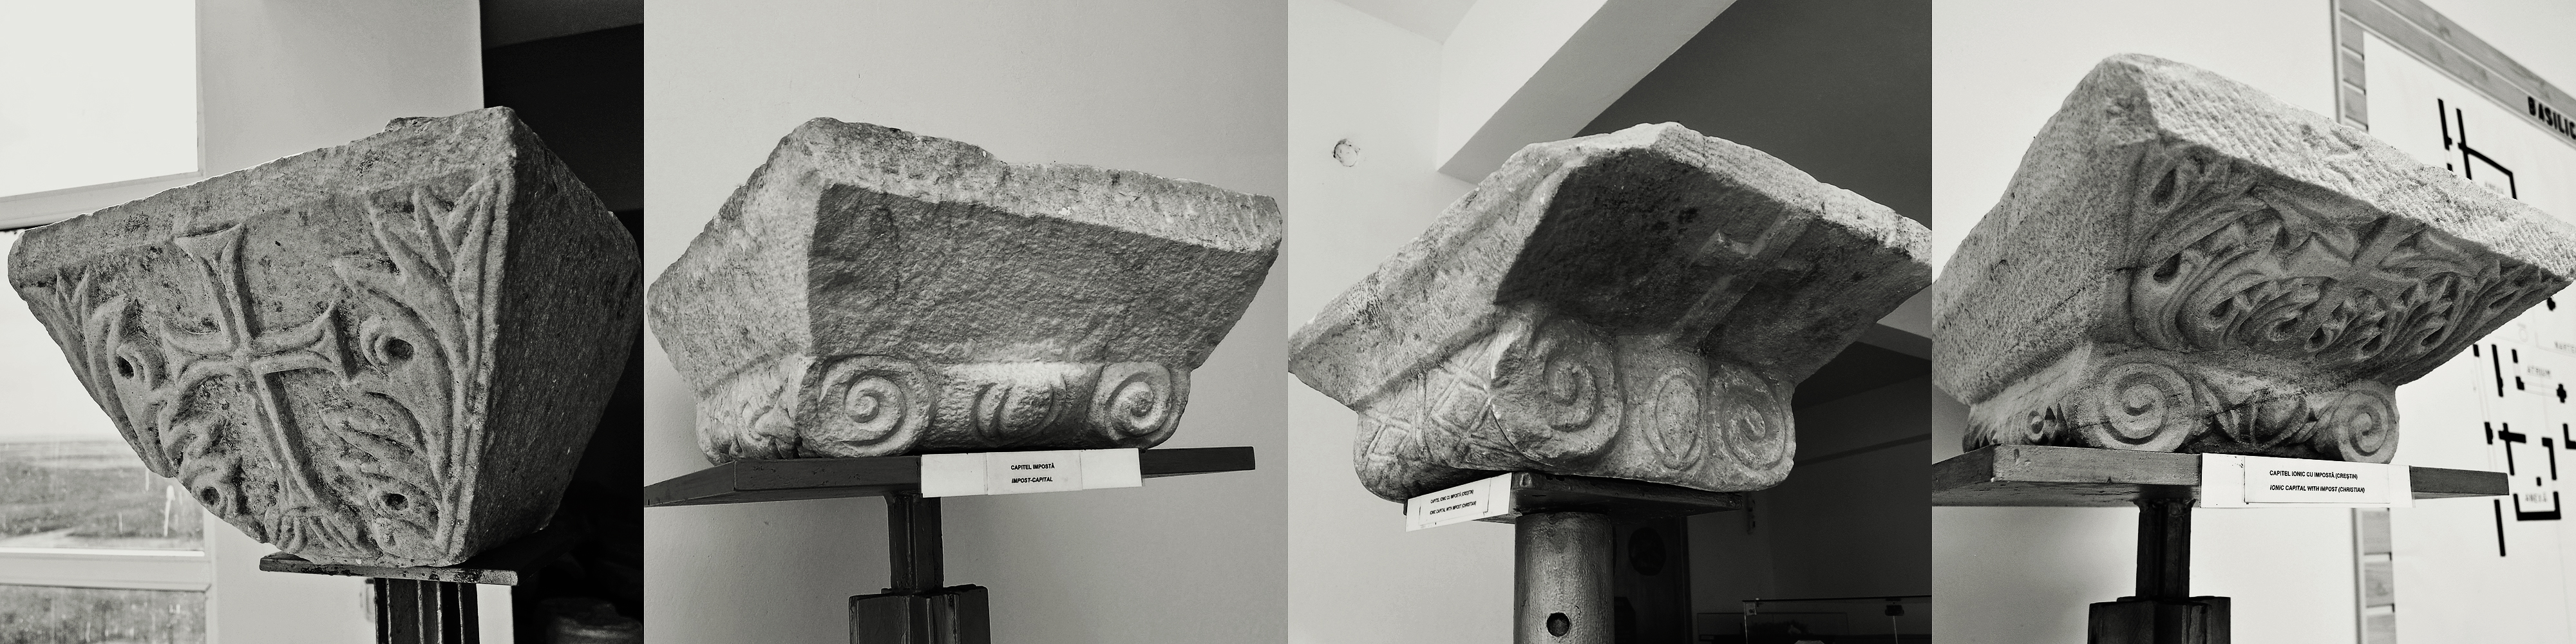
sea, black and white, architecture, white, wall, greek, museum, church, black, monochrome, sculpture, capital, empire, art, sketch, drawing, design, archaeology, marea, roman, orthodox, eastern, tourist attraction, basilica, e, exhibition, late, capitals, early, istria, romania, byzantine, biserica, arhitectura, orthodoxy, capitel, byzantium, bizantin, lapidarium, muzeul, minor, inferior, neagra, dobrogea, scythia, moesia, pontus, ionic, constanta, pontos, cetate, histria, cetatea, bizant, istros, arheologic, dobruja, muzeal, euxinus, situl, euxinos, lmictisa02681, bazilica, modern art, capiteluri, impost, art gallery, bishopric, episcopala, imposta, art exhibition, monochrome photography